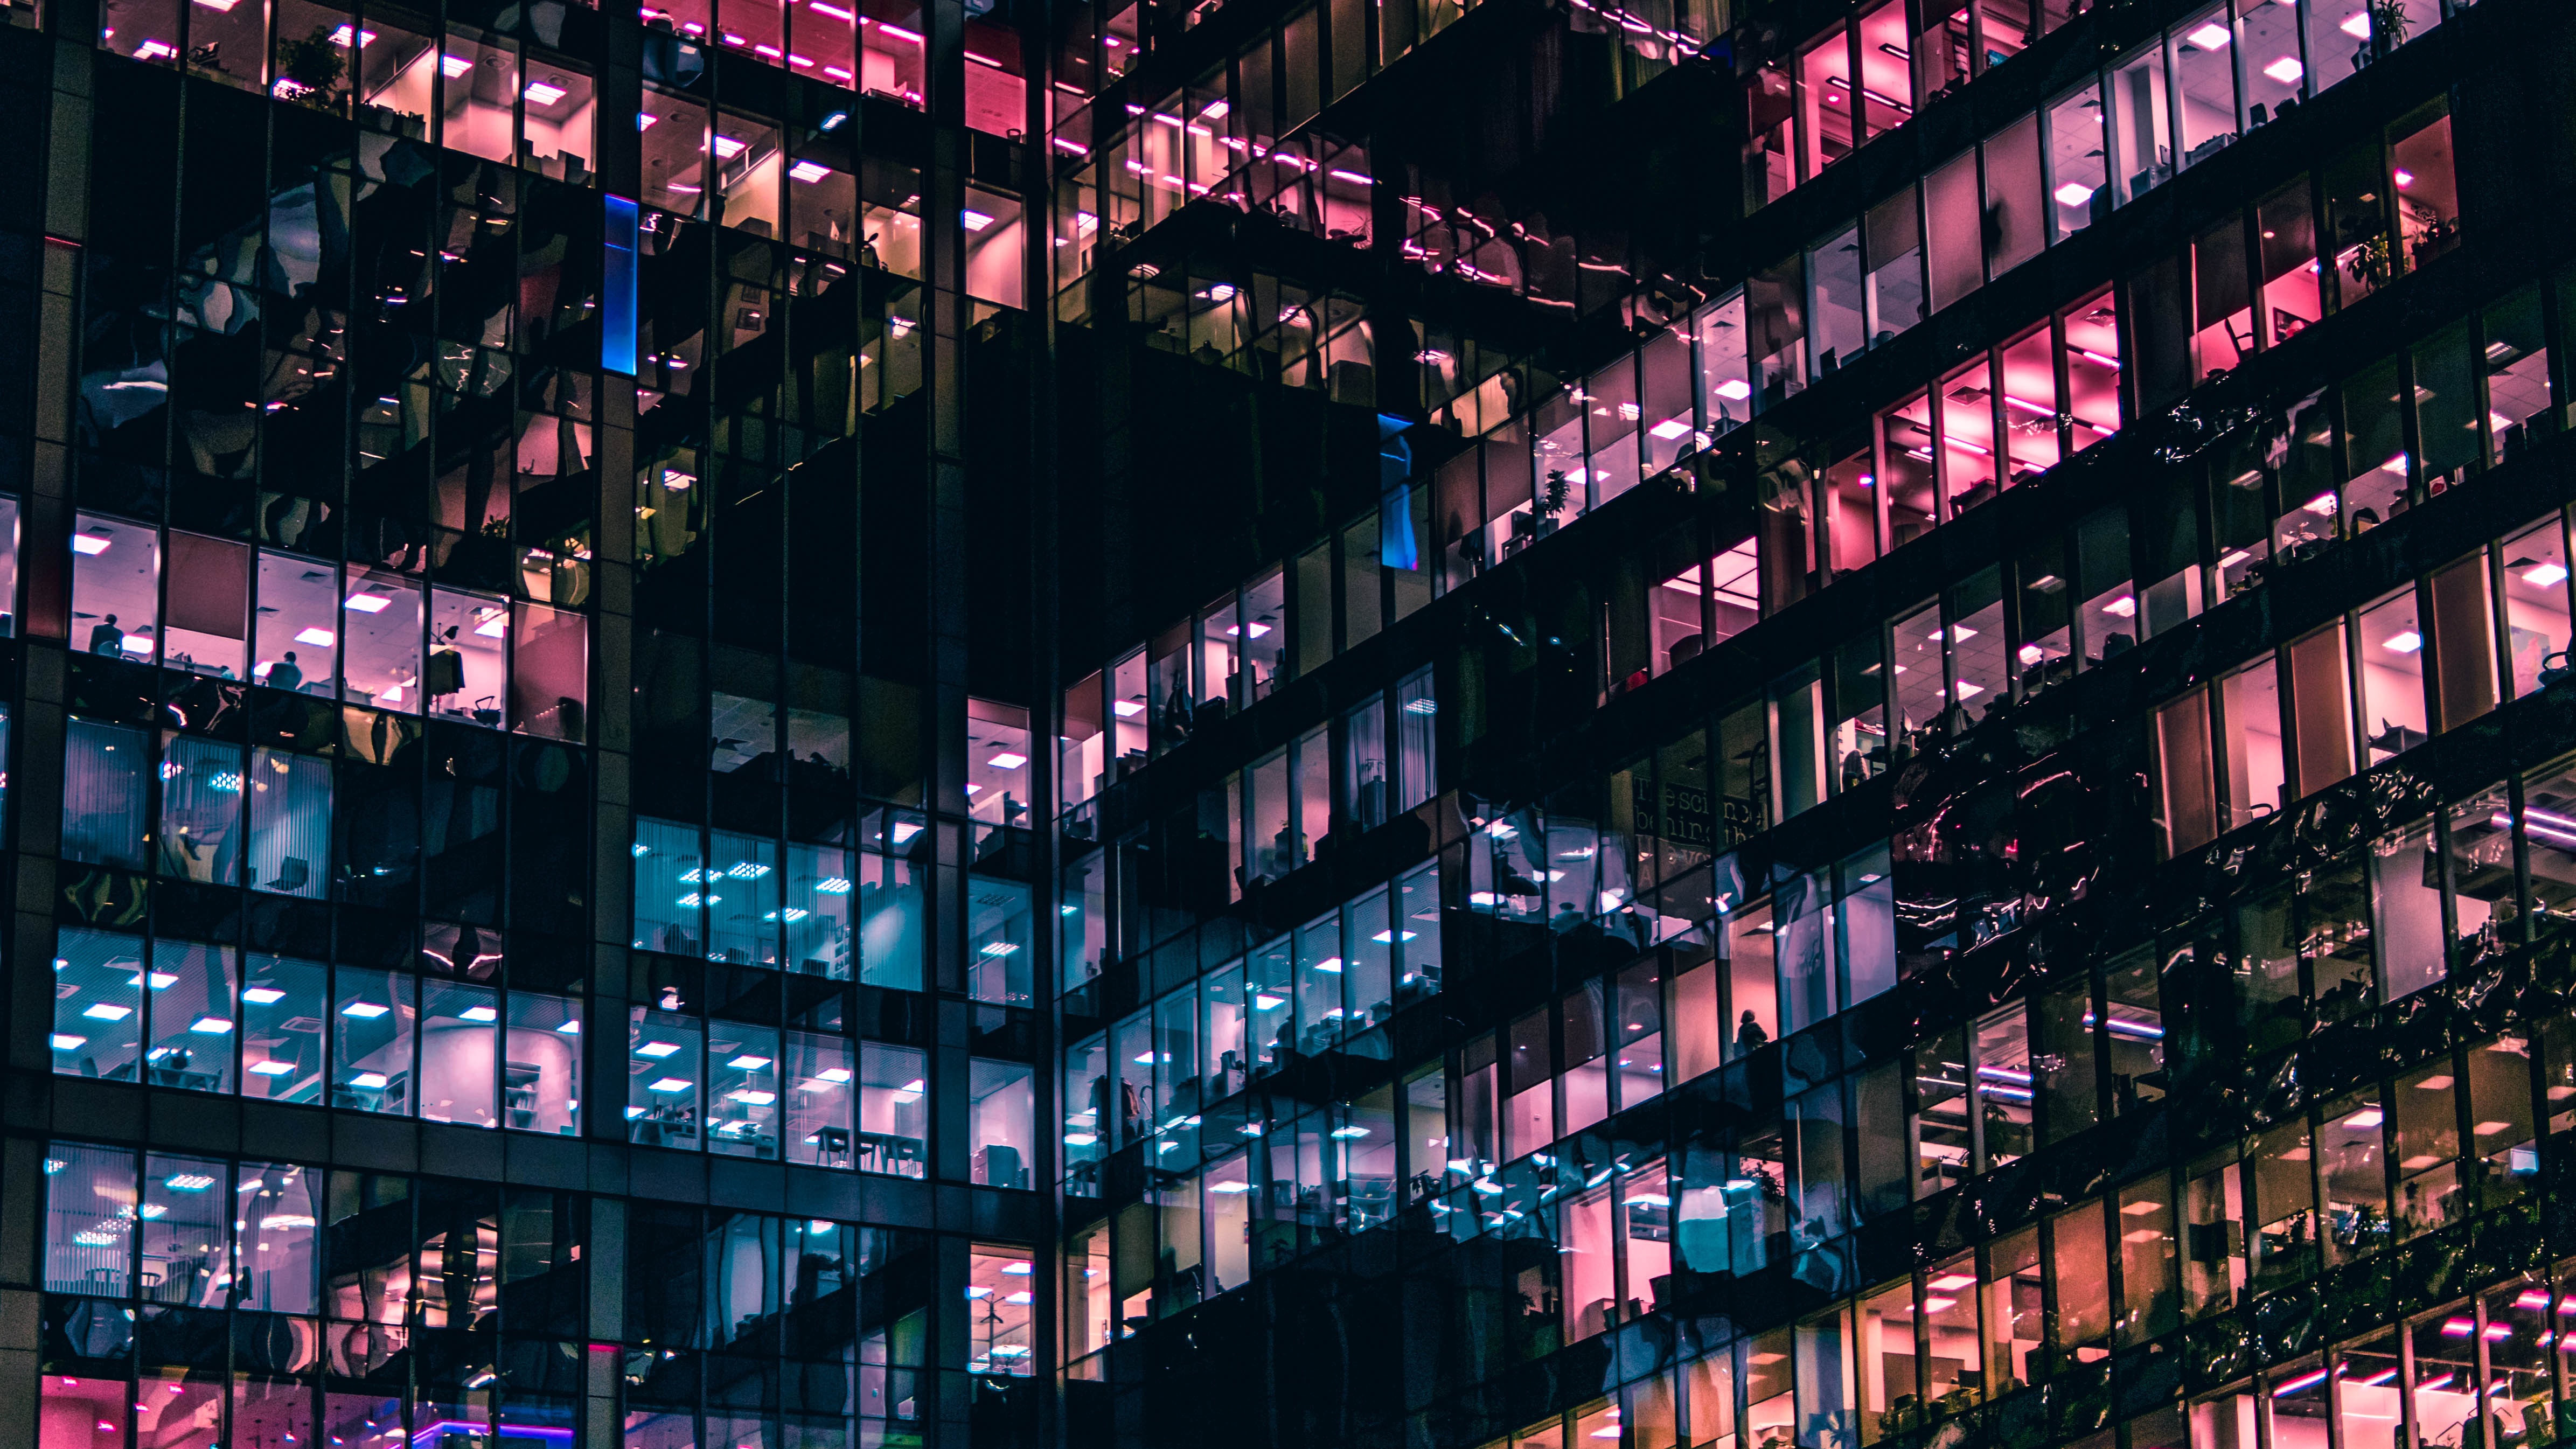
light, architecture, night, perspective, building, city, skyscraper, cityscape, metropolis, urban area, metropolitan area